JNR Class DE10

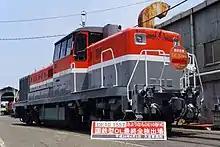
DE10 1557 in May 2017

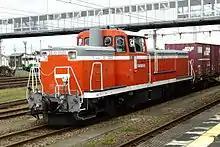
DE10 3001 in September 2015

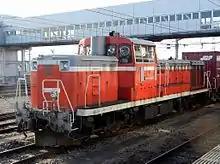
DE10 3510 in April 2013

JR Freight shunting locomotives rebuilt in 2009 from former JR East Class DE15 snow-plough locomotives. The conversion histories and former identities of this sub-class are as follows.